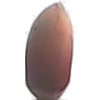
Label: Hazelnut 1